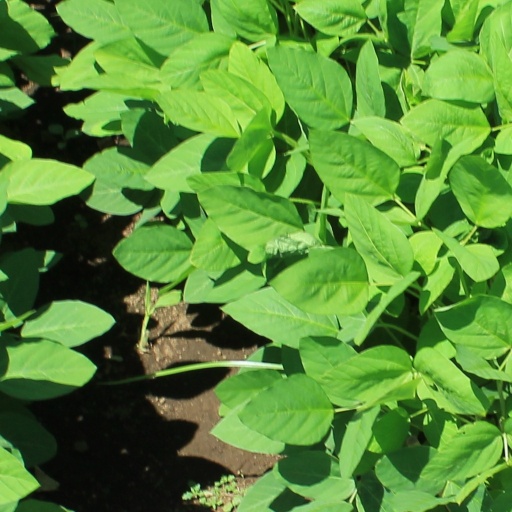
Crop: soybean